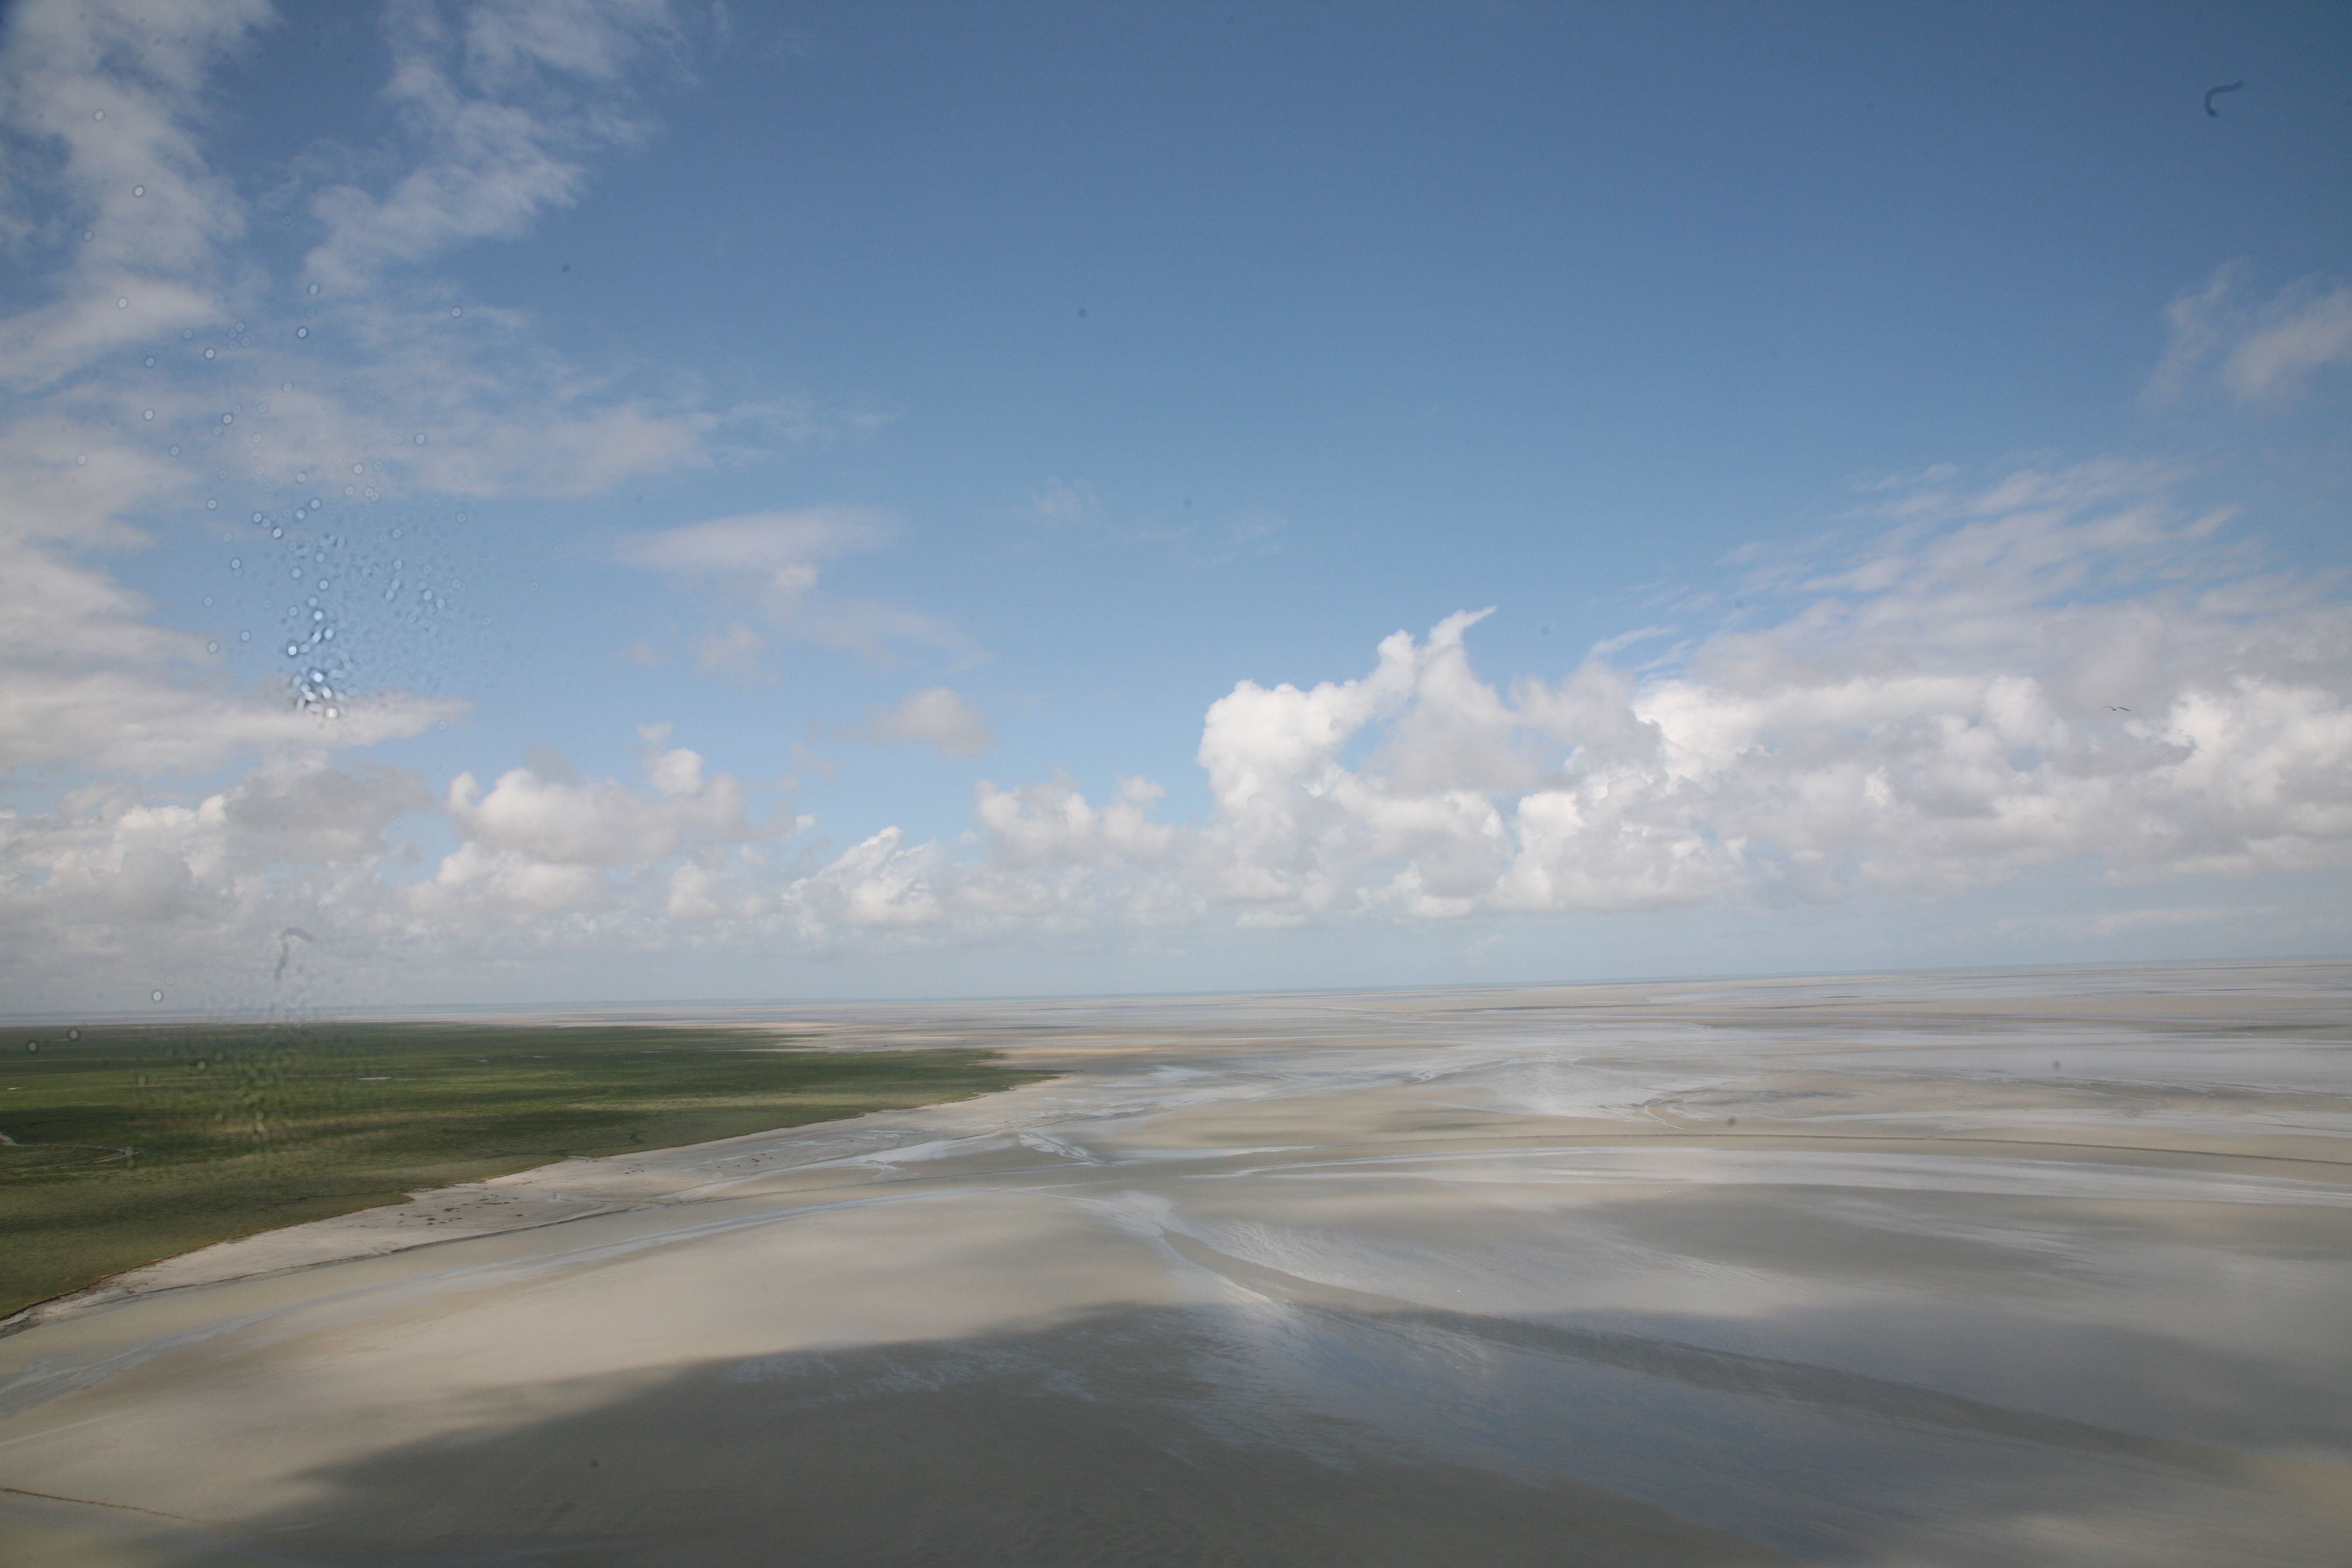
beach, sea, coast, sand, ocean, horizon, cloud, sky, sunlight, shore, wave, dawn, reflection, bay, plain, body of water, nuage, nube, normandy, habitat, normandie, montsaintmichel, manche, saintmichaelsmount, mudflat, natural environment, atmospheric phenomenon, wind wave